Sectarian violence among Christians

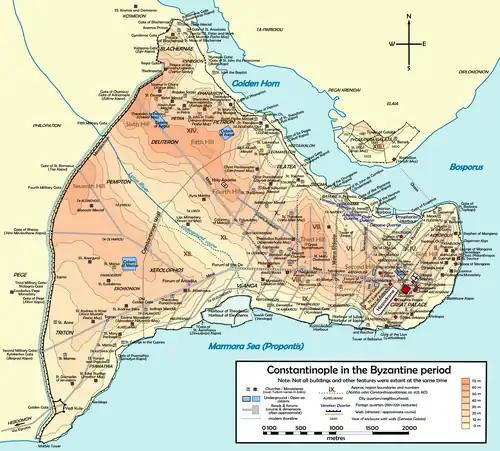
Map showing Constantinople and its walls during the Byzantine era

The Act of Supremacy of 1534 declared the English crown to be 'the only supreme head on earth of the Church in England' in place of the pope. Any act of allegiance to the latter was considered treasonous because the papacy claimed both spiritual and political power over its followers. It was under this act that saints Thomas More and John Fisher were executed and became martyrs to the Catholic faith.